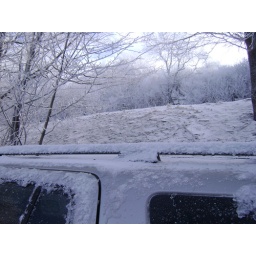
The road above the rental house